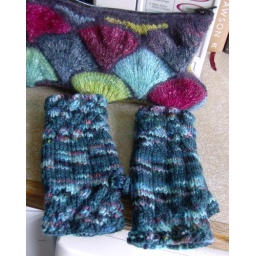
Beautiful fingerless gloves knitted by the talented Heather along with the stained glass window bag